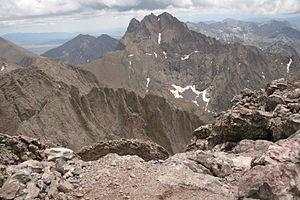
Le pic Crestone, en anglais Crestone Peak, est un sommet montagneux américain dans le comté de Saguache, au Colorado. Il culmine à 4 360 mètres d'altitude dans le groupe des Crestones dans le chaînon Sangre de Cristo. Il est protégé au sein de la forêt nationale de Rio Grande et de la Sangre de Cristo Wilderness.